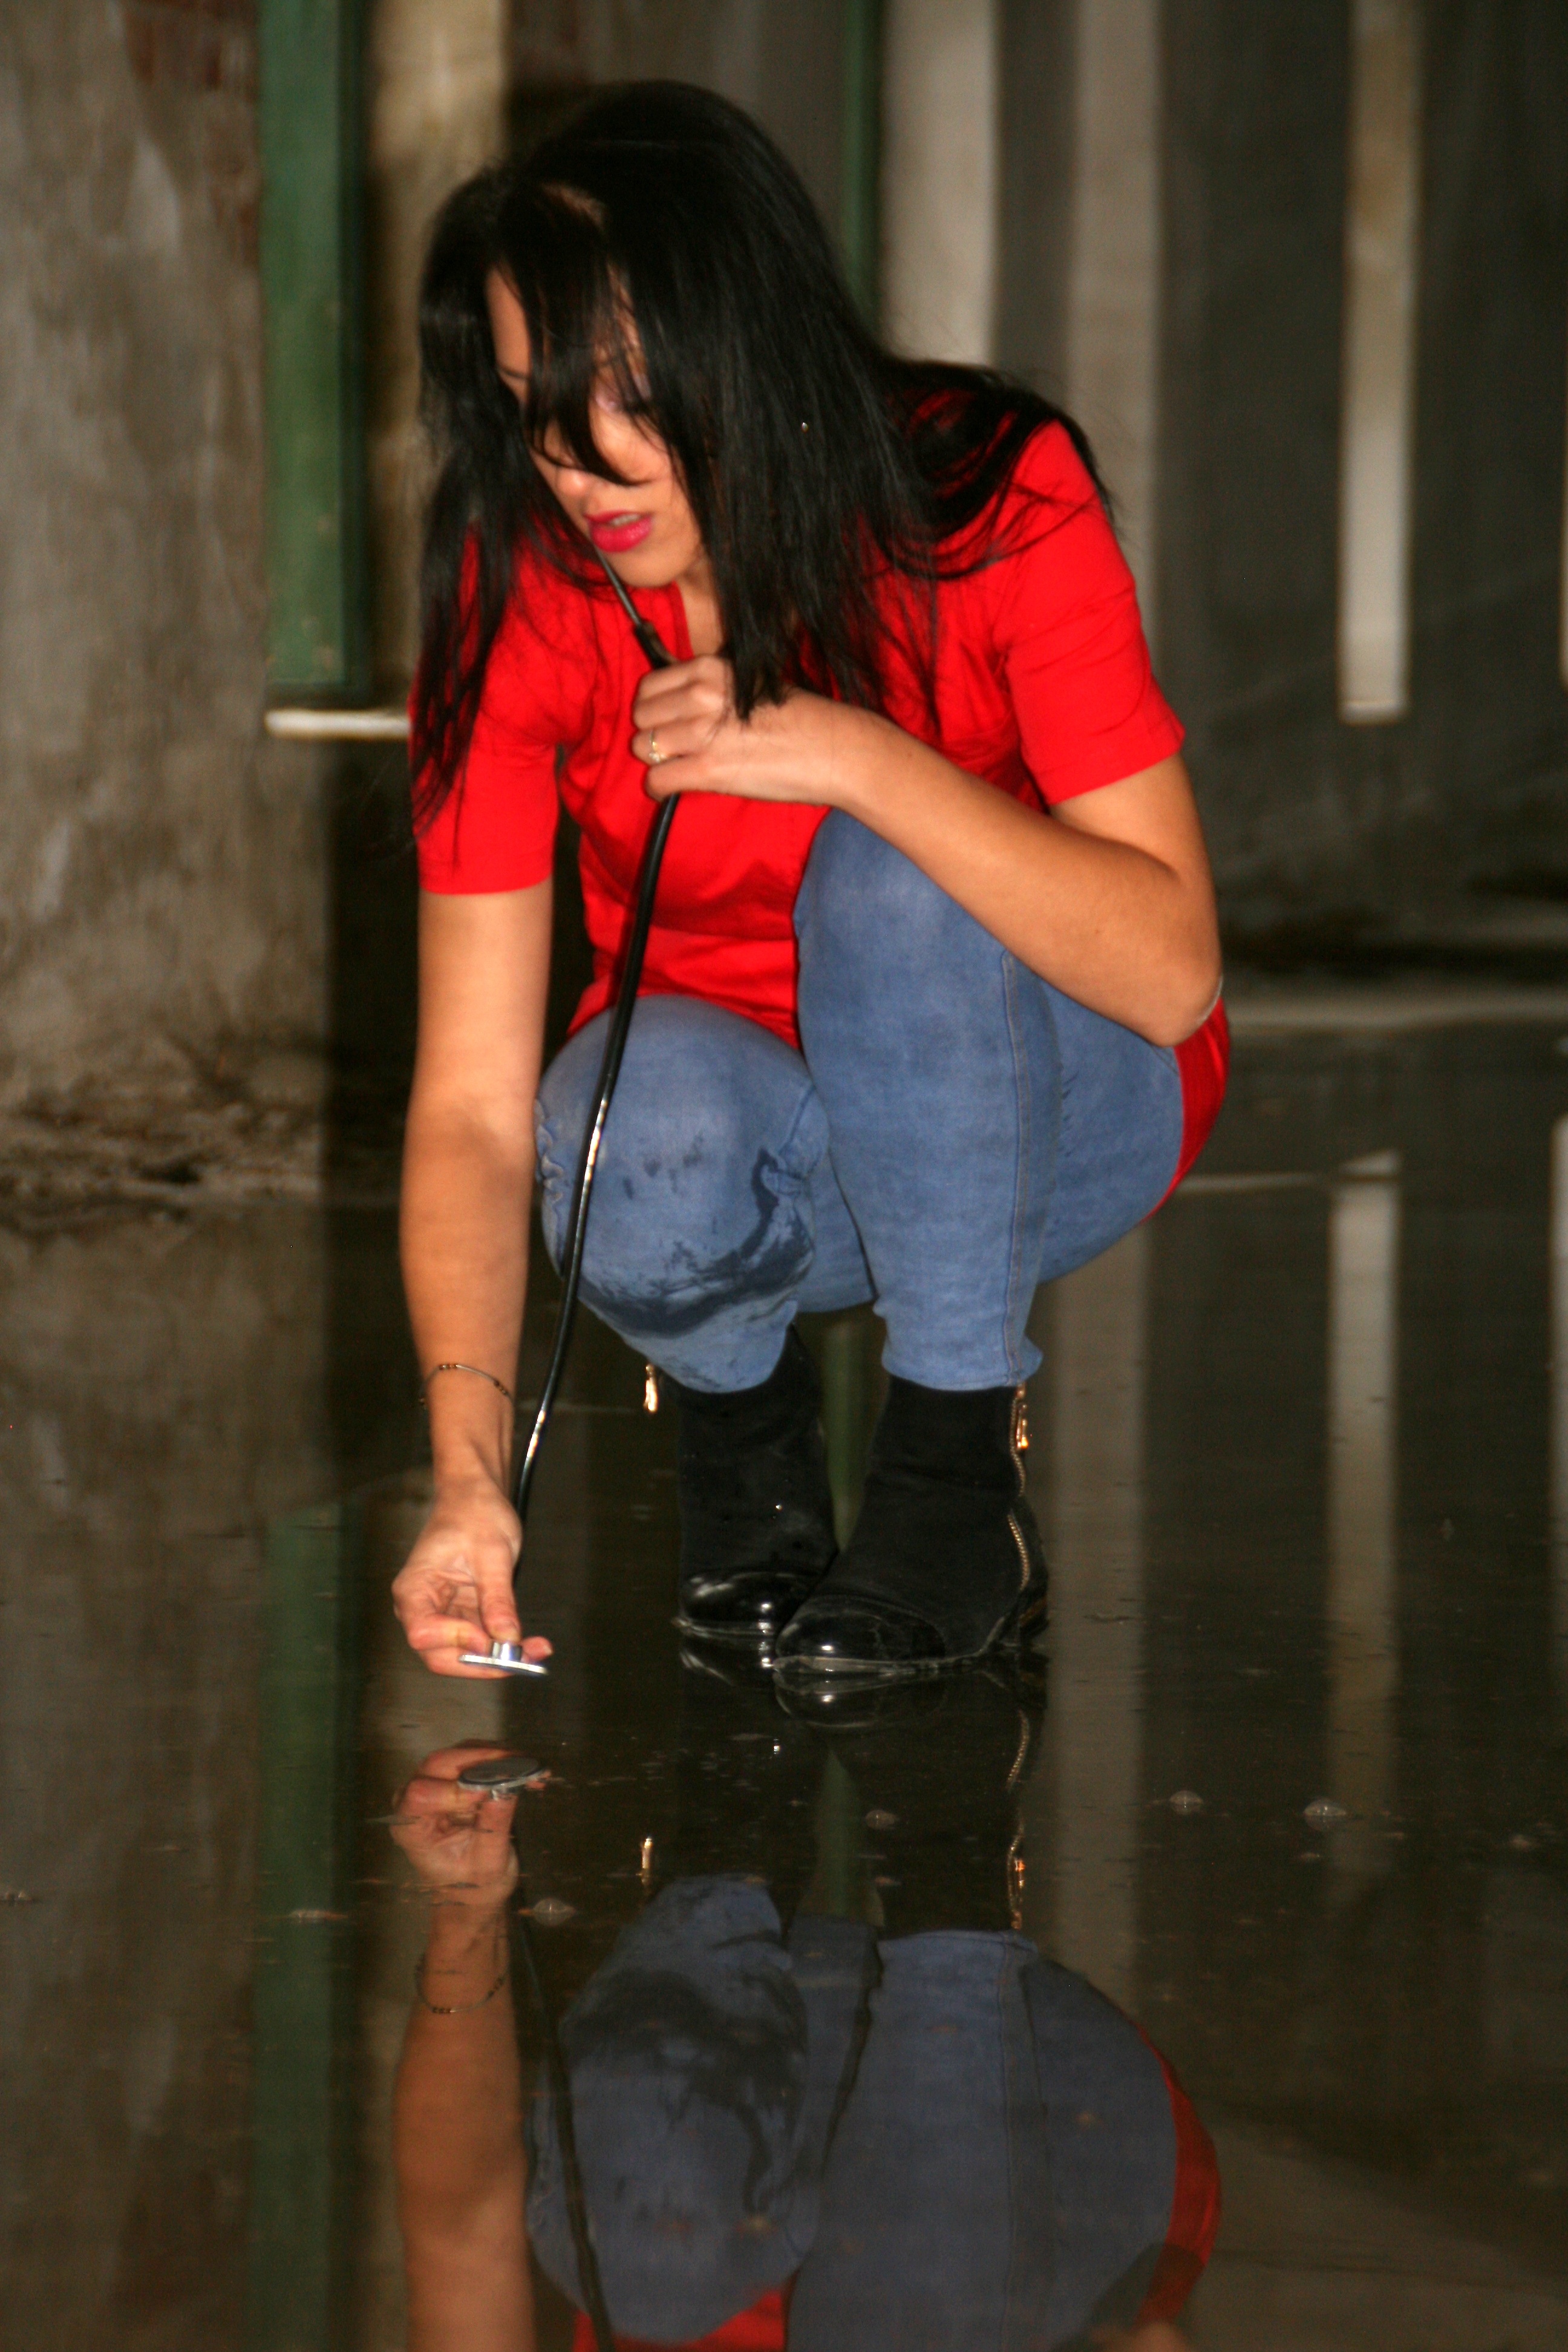
person, girl, leg, portrait, model, spring, red, color, fashion, clothing, lady, human body, black hair, footwear, photograph, beauty, nurse, interaction, photo shoot, seduction